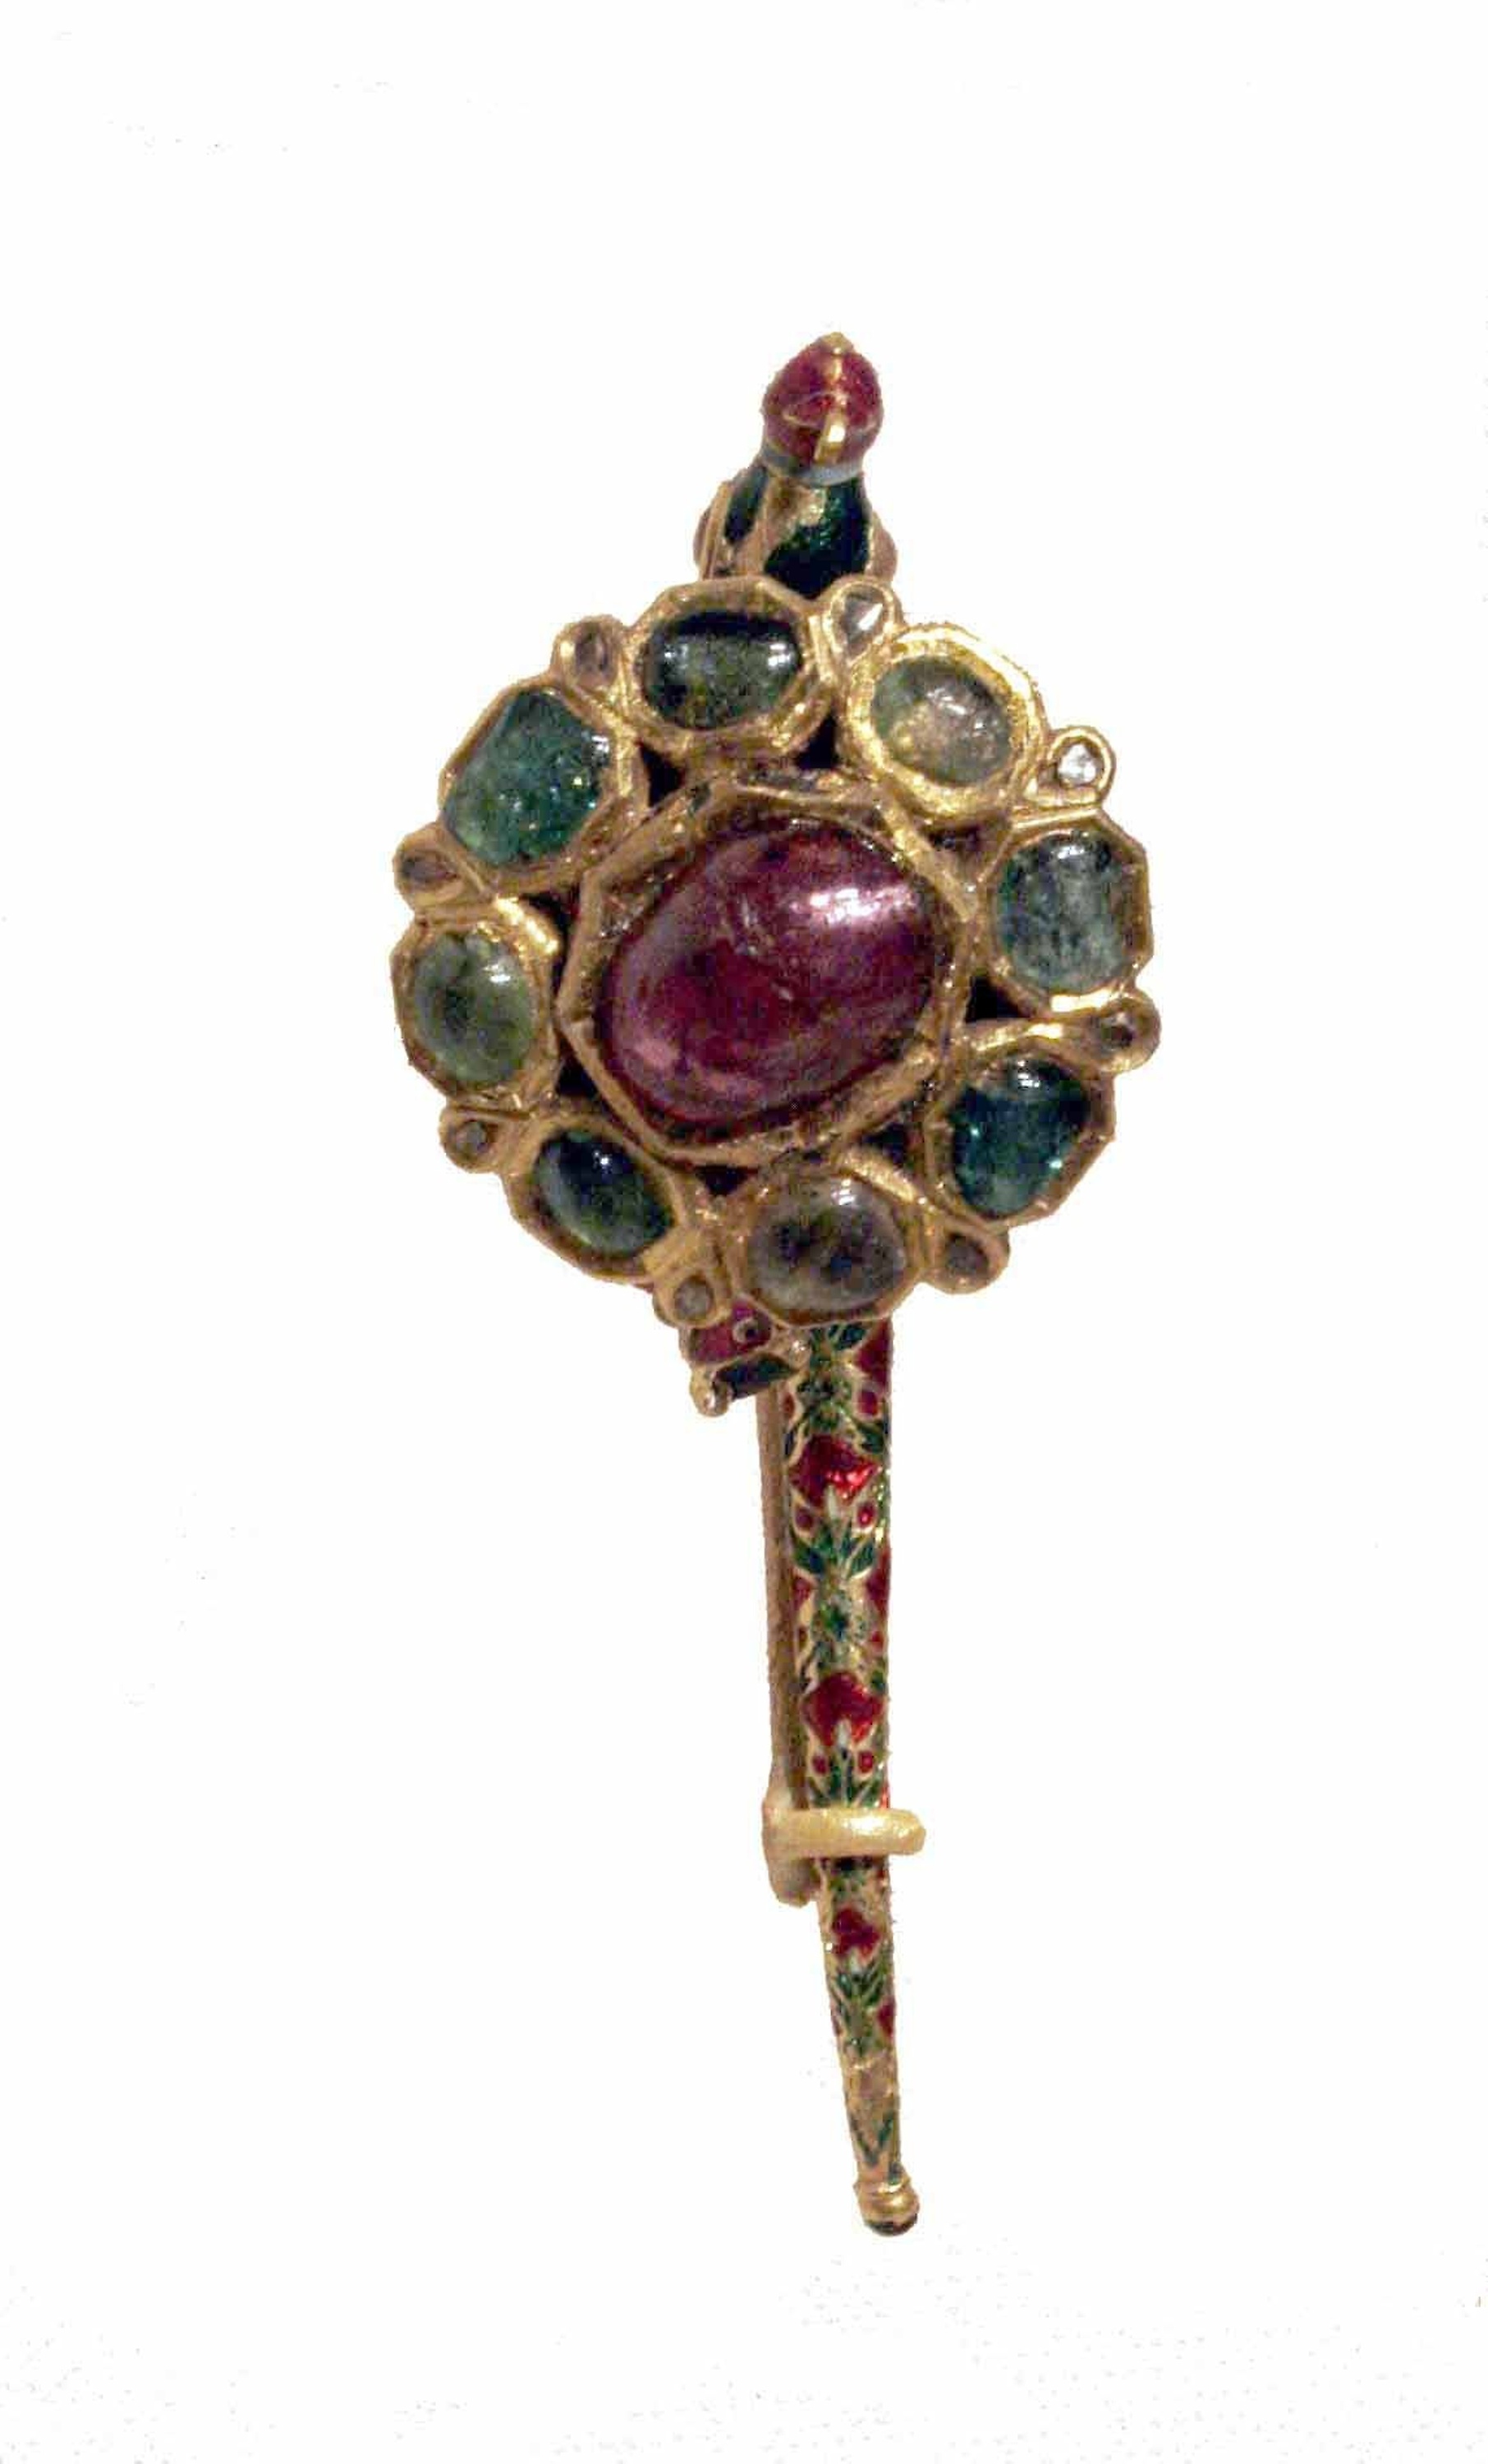
jewellery, fashion accessory, brooch, gemstone, body jewelry, ruby, metal, locket